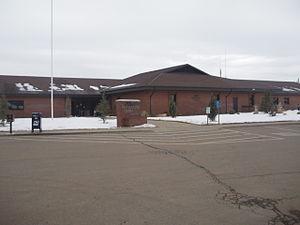
Roy est une municipalité américaine située dans le comté de Weber en Utah. Lors du recensement de 2010, sa population est de 36 884 habitants.